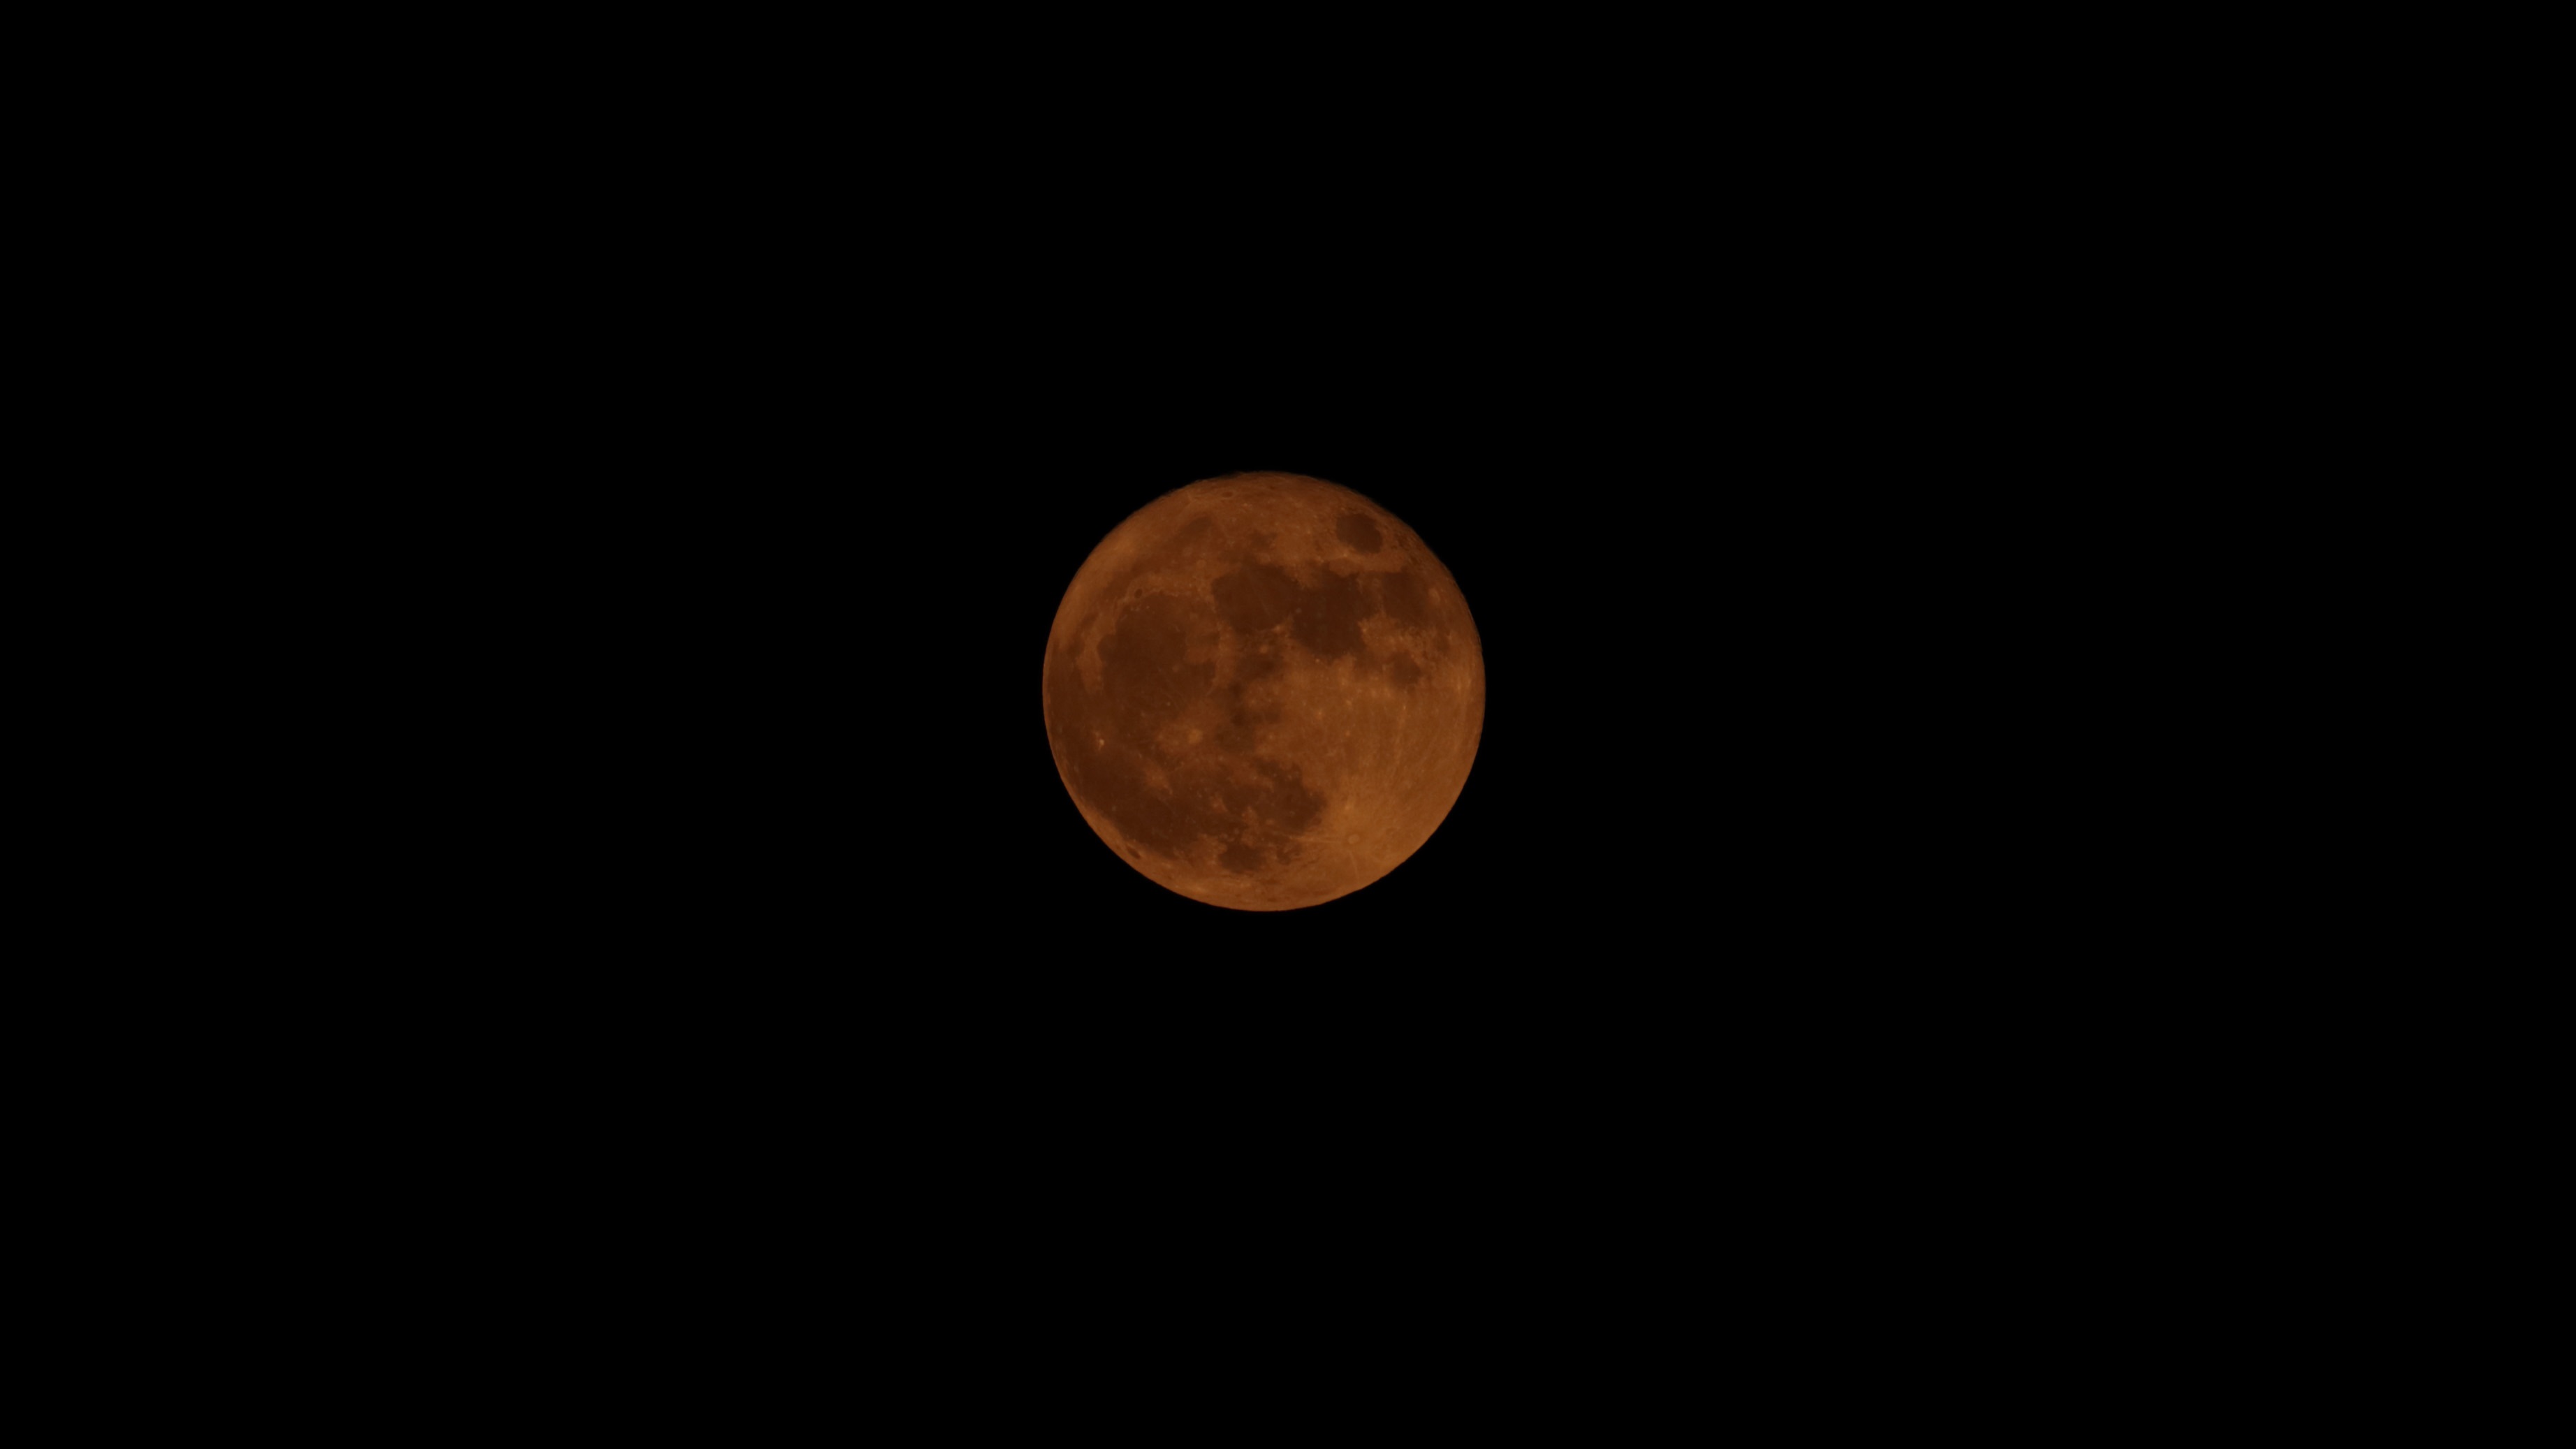
atmosphere, moon, full moon, circle, event, astronomical object, lunar eclipse, celestial event